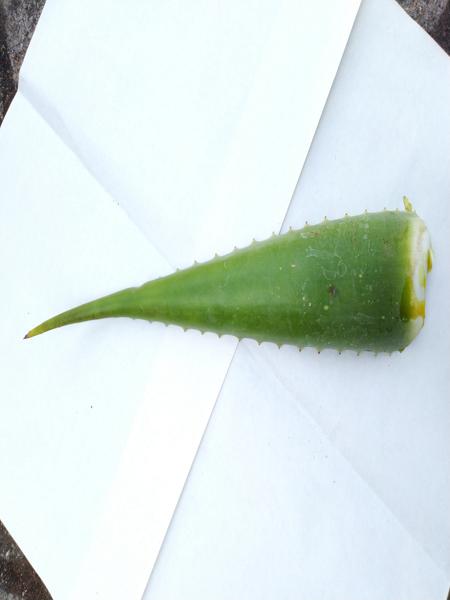
Plant: Aloevera